Kyrsten Sinema

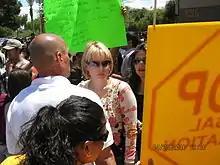
A woman in her thirties with fairly short blond hair, wearing sunglasses and a beige and pink top, is surrounded by a crowd.

On September 28, 2017, Sinema officially announced her candidacy for the Class I United States Senate seat held by Republican incumbent Jeff Flake, who declined to seek reelection the next month.